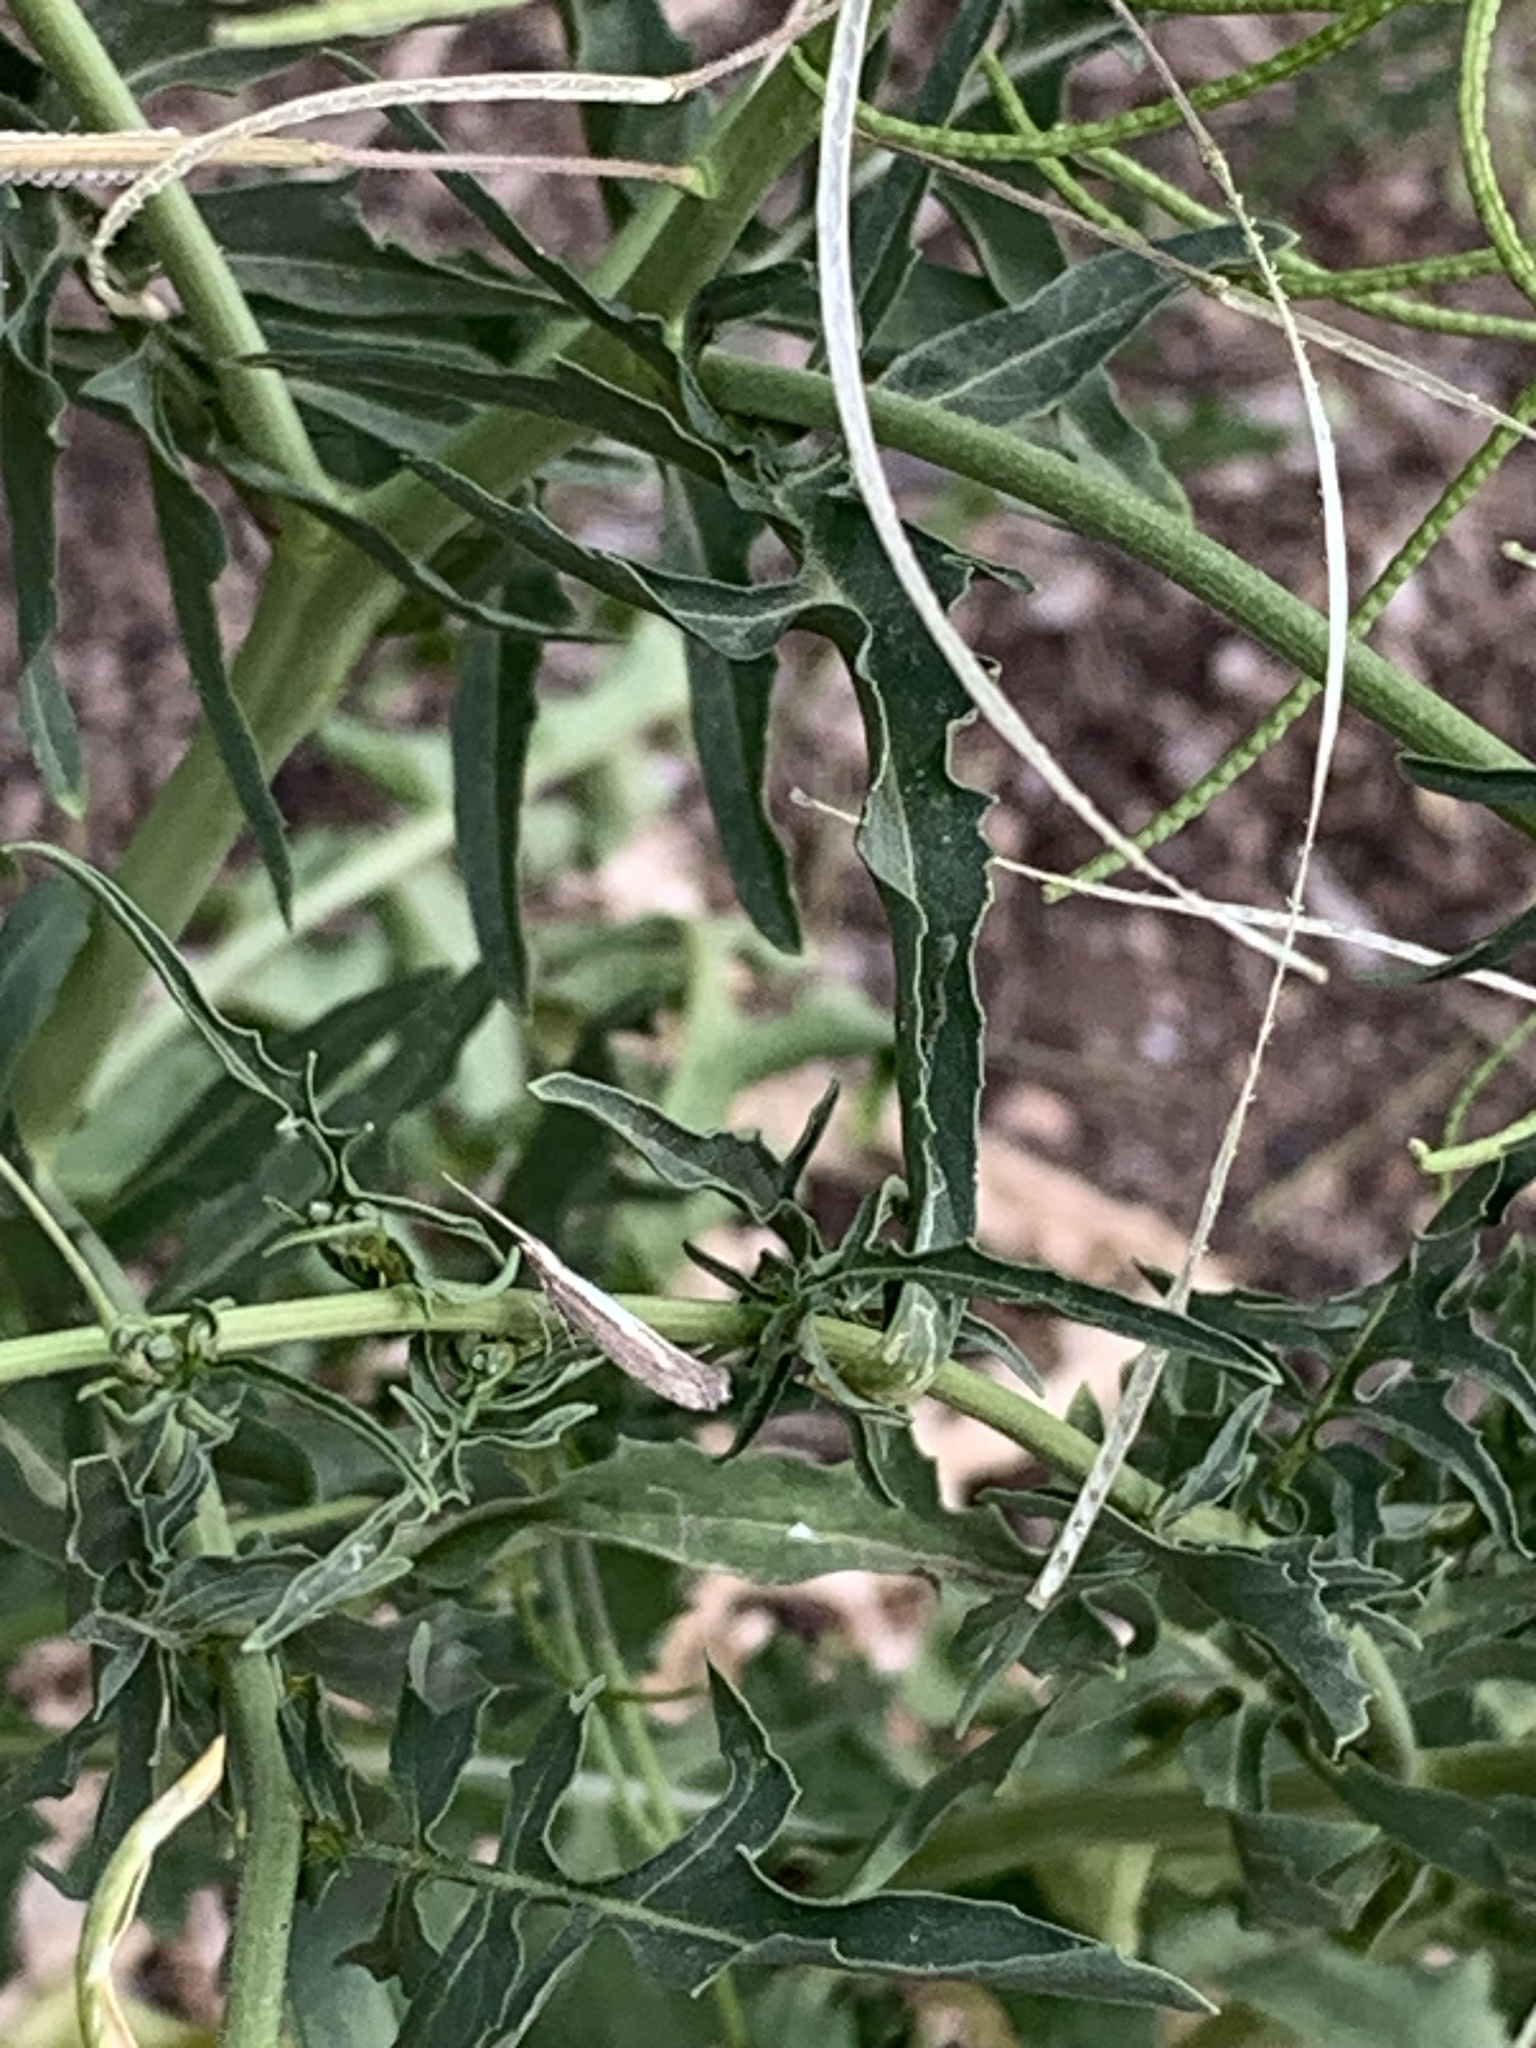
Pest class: diamondback_moth